East Tennessee Crossing Byway

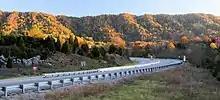
The byway descending down the southern slope Clinch Mountain near Thorn Hill

The byway traverses by a scenic overlook and through Bean Gap before descending down Clinch Mountain's northern slope towards the unincorporated community of Thorn Hill at the intersection of SR 131. After leaving Thorn Hill, the byway crosses over the Clinch River and enters Claiborne County.